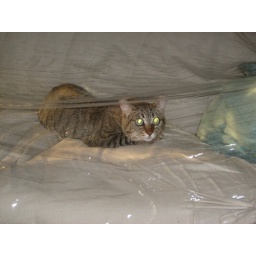
Calvin under plastic sofa cover